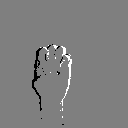
ASL letter: e